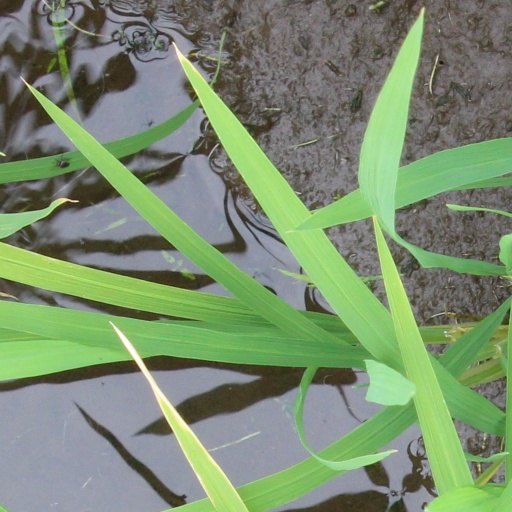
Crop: rice